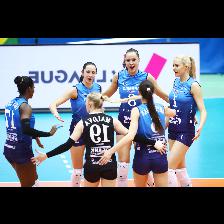
Label: Human